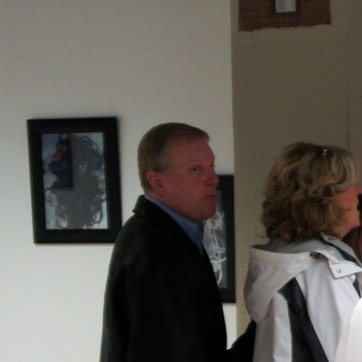
Material: skin